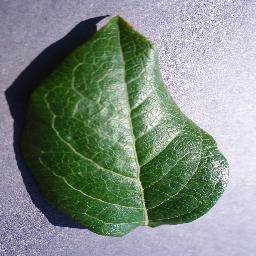
Label: Blueberry___healthy